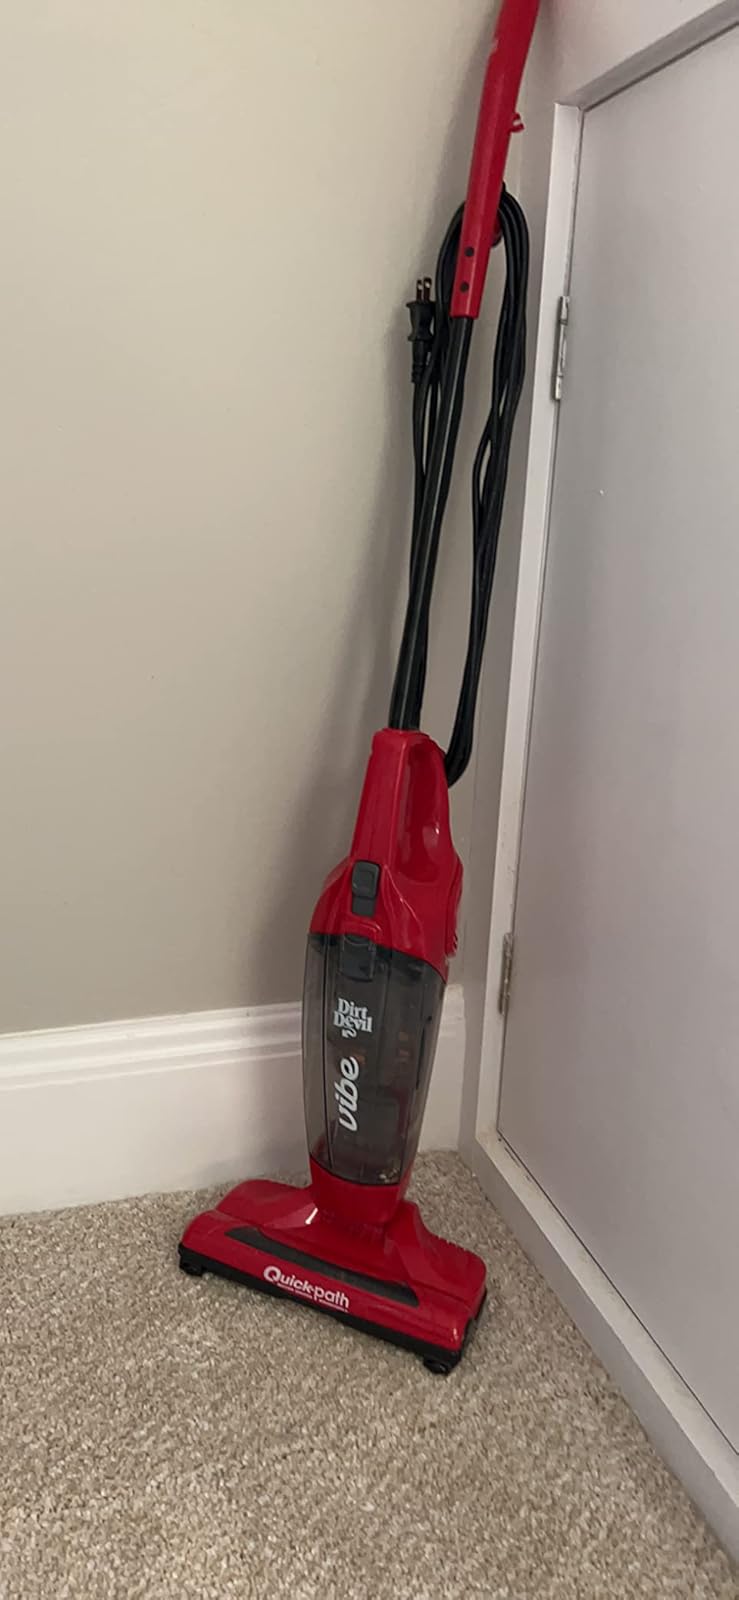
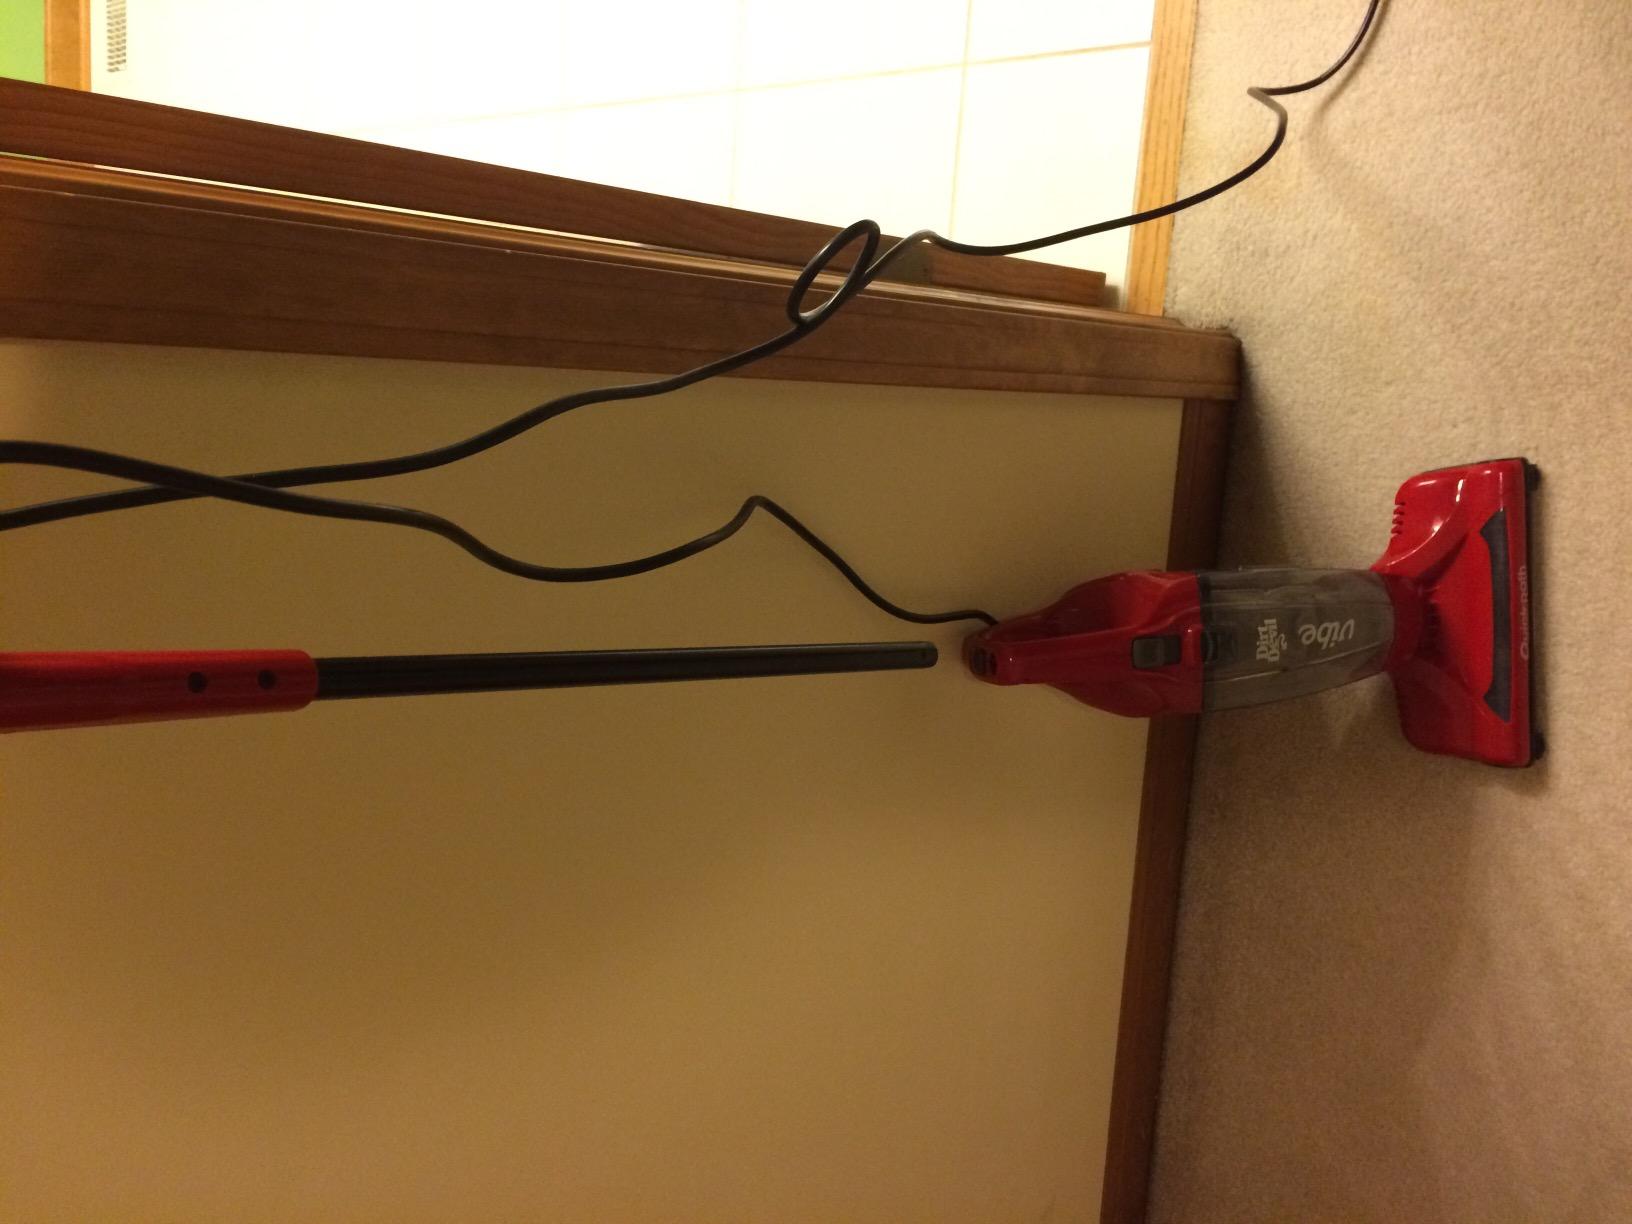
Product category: items_vacuum
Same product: yes